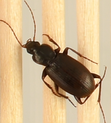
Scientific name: Calathus advena
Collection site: Niwot Ridge NEON (NIWO), plot NIWO_009